Vietnam War

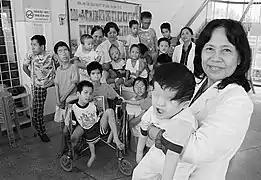
Handicapped children in Vietnam, most of them victims of Agent Orange, 2004

The experience of African-American military personnel has received significant attention. Wallace Terry's work includes observations about the impacts on black servicemen. He notes the higher proportion of combat casualties among African-American servicemen, the shift toward and different attitudes of black military volunteers and conscripts, the discrimination encountered "on the battlefield, in decorations, promotion and duty assignments", as well as having to endure "the racial insults, cross-burnings and Confederate flags of their white comrades"—and the experiences faced by black soldiers stateside, during the war and afterwards.